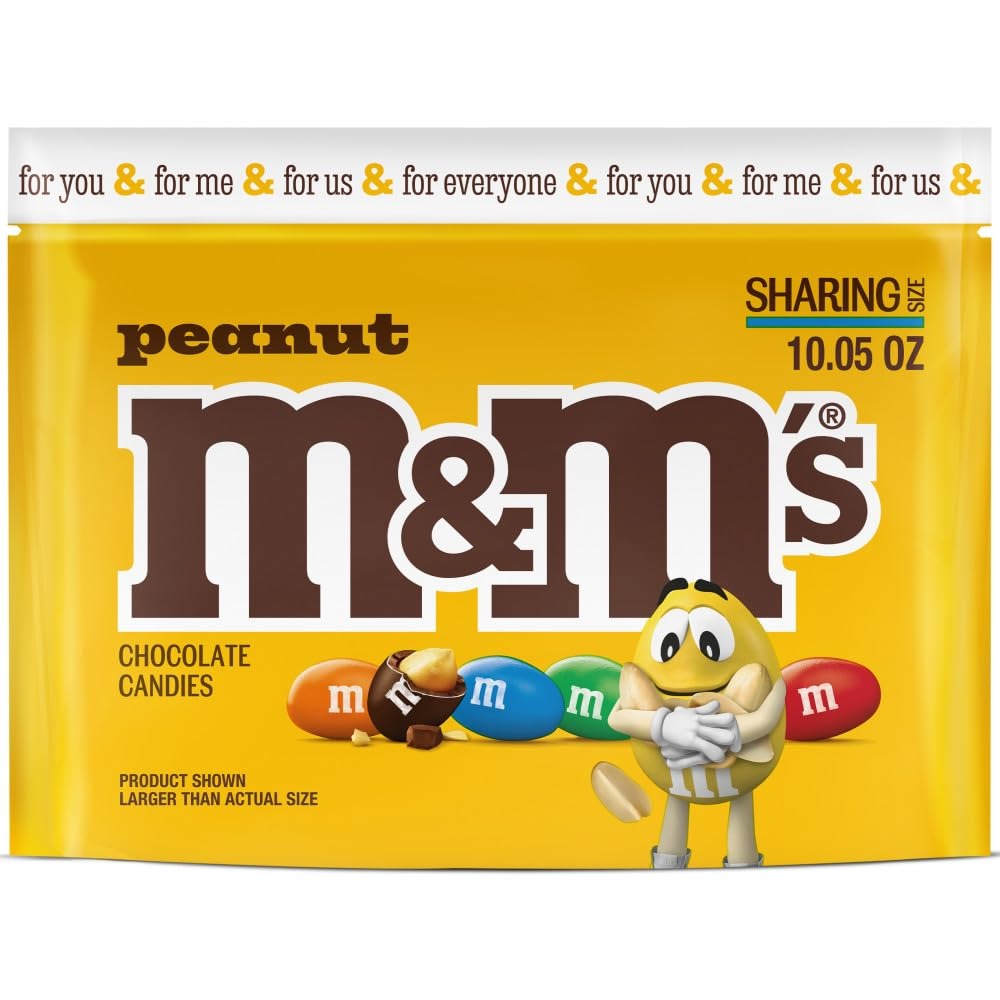
Item Name: M&M'S Peanut Milk Chocolate, Sharing Size, 10.05 oz Resealable Bag
Bullet Point 1: Contains one (1) 10.05-ounce resealable sharing size of M&M'S Peanut Milk Chocolate Candy Assortment
Bullet Point 2: Enjoy the taste of real milk chocolate and roasted peanuts, covered in colorful crunchy candy shells
Bullet Point 3: Let this sharing size candy bag of milk chocolate peanut candy fill your candy dish as a sweet treat for your guests
Bullet Point 4: M&M'S Peanut chocolates are perfect to store in your pantry for decorating baked desserts or topping ice cream sundaes
Bullet Point 5: Share this assorted chocolate candy bag with family during a movie night or share it with friends at a game night
Value: 10.05
Unit: Ounce

Price: 5.39